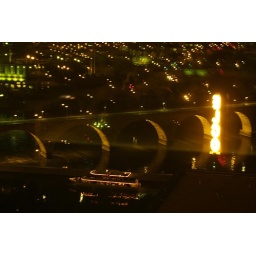
on a boat in the mississippi. from the yellow room in the guthree. (the dowling studio)